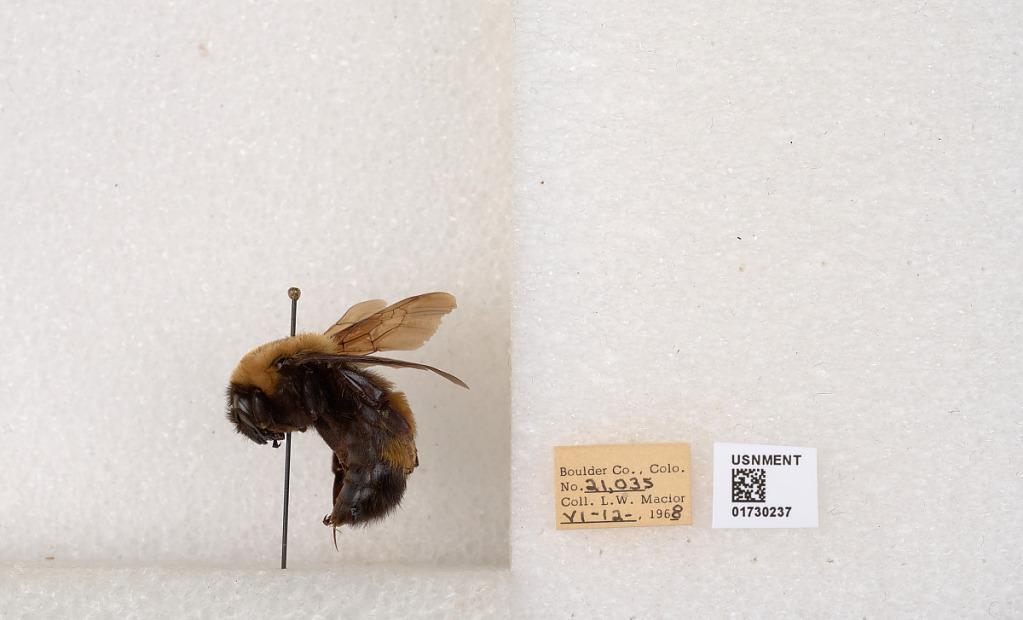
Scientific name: Bombus (Bombus) nevadensis Cresson